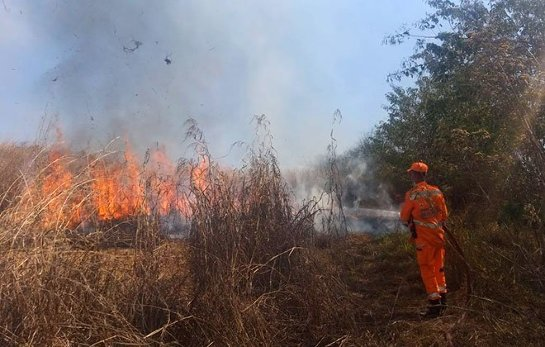
Fire: yes
Smoke: yes